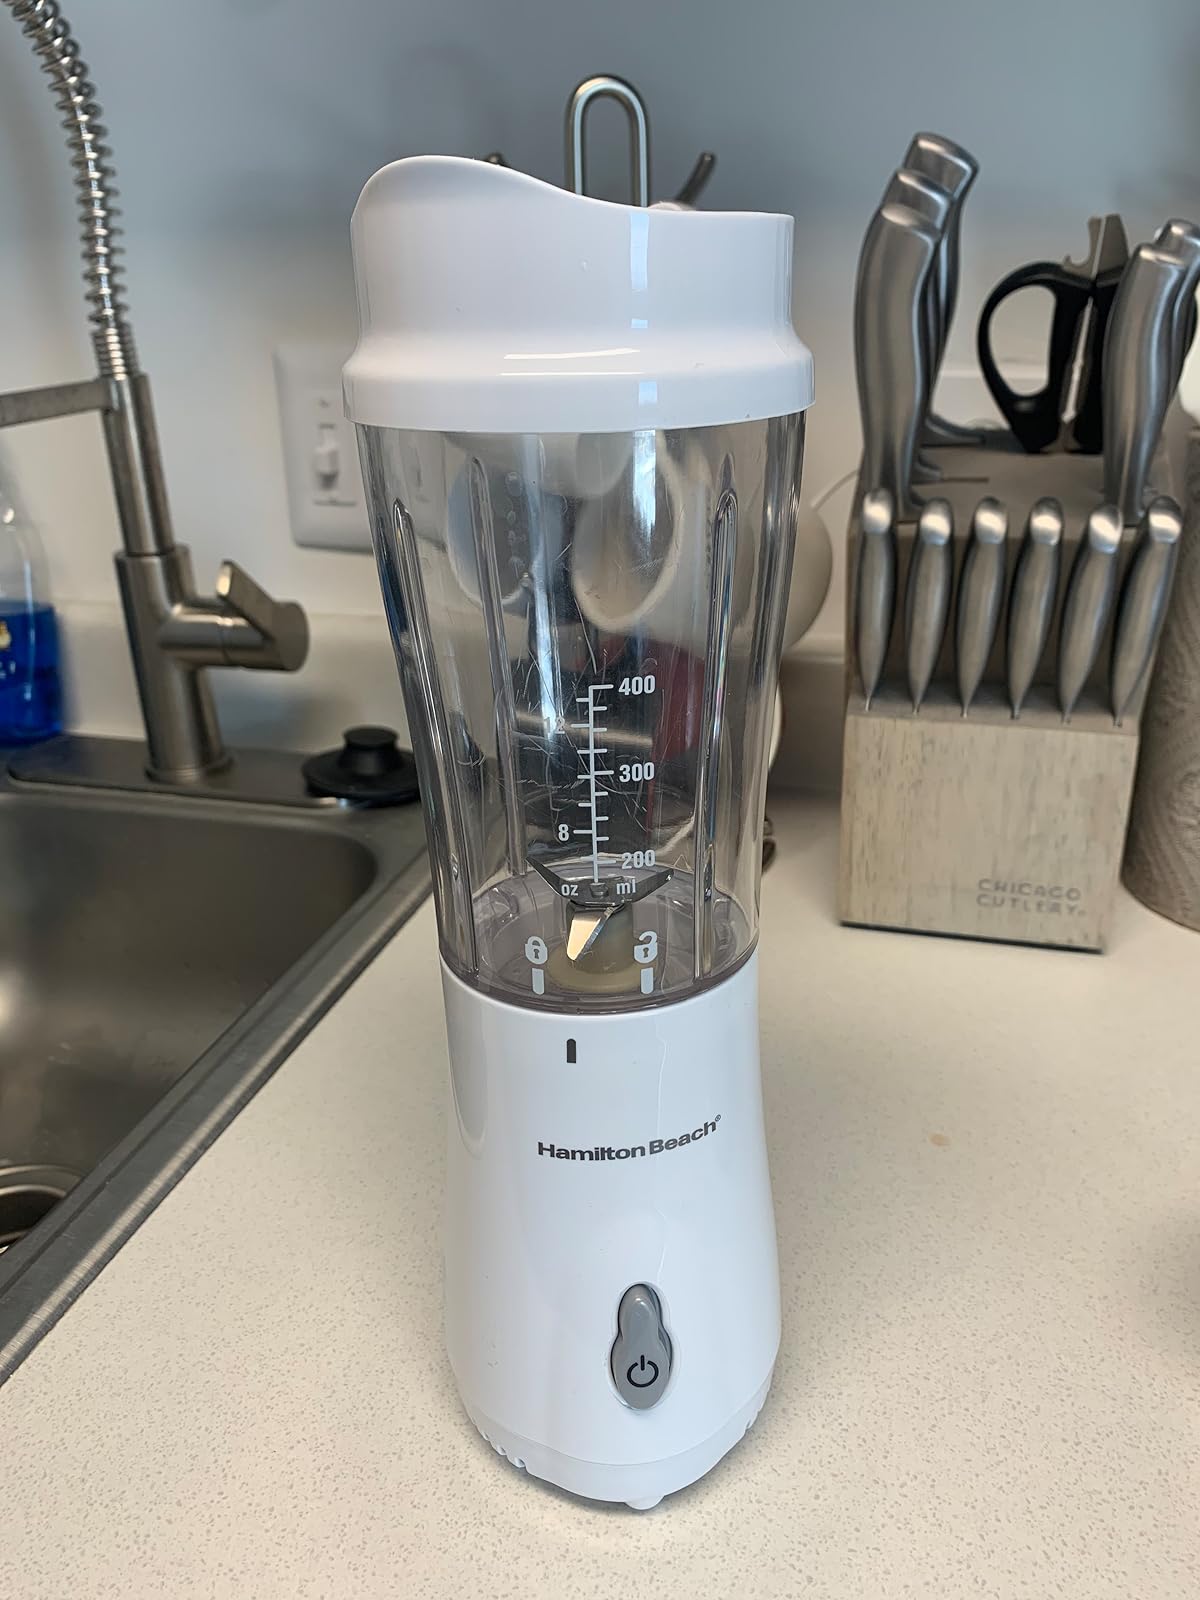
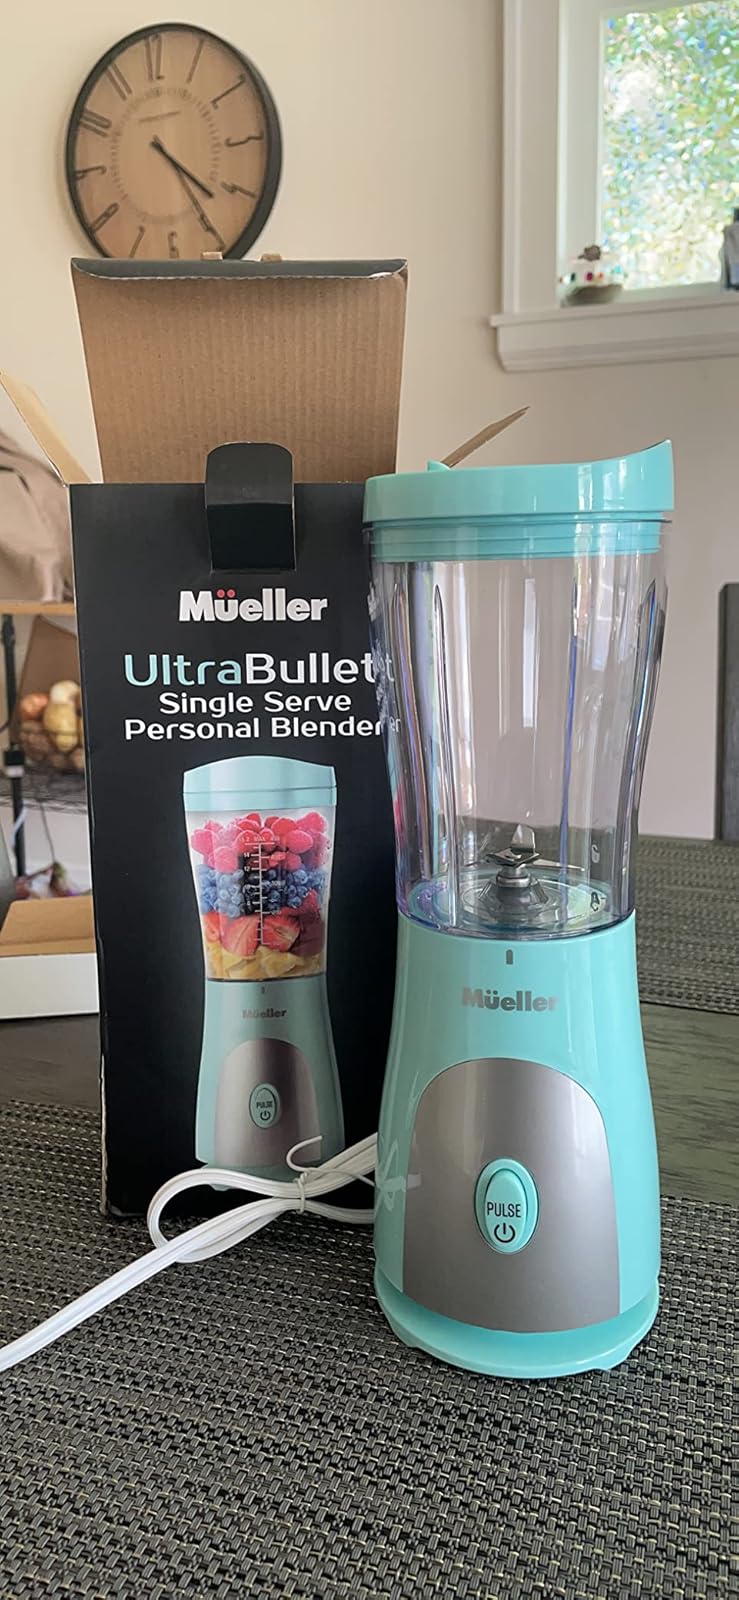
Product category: items_blender
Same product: no